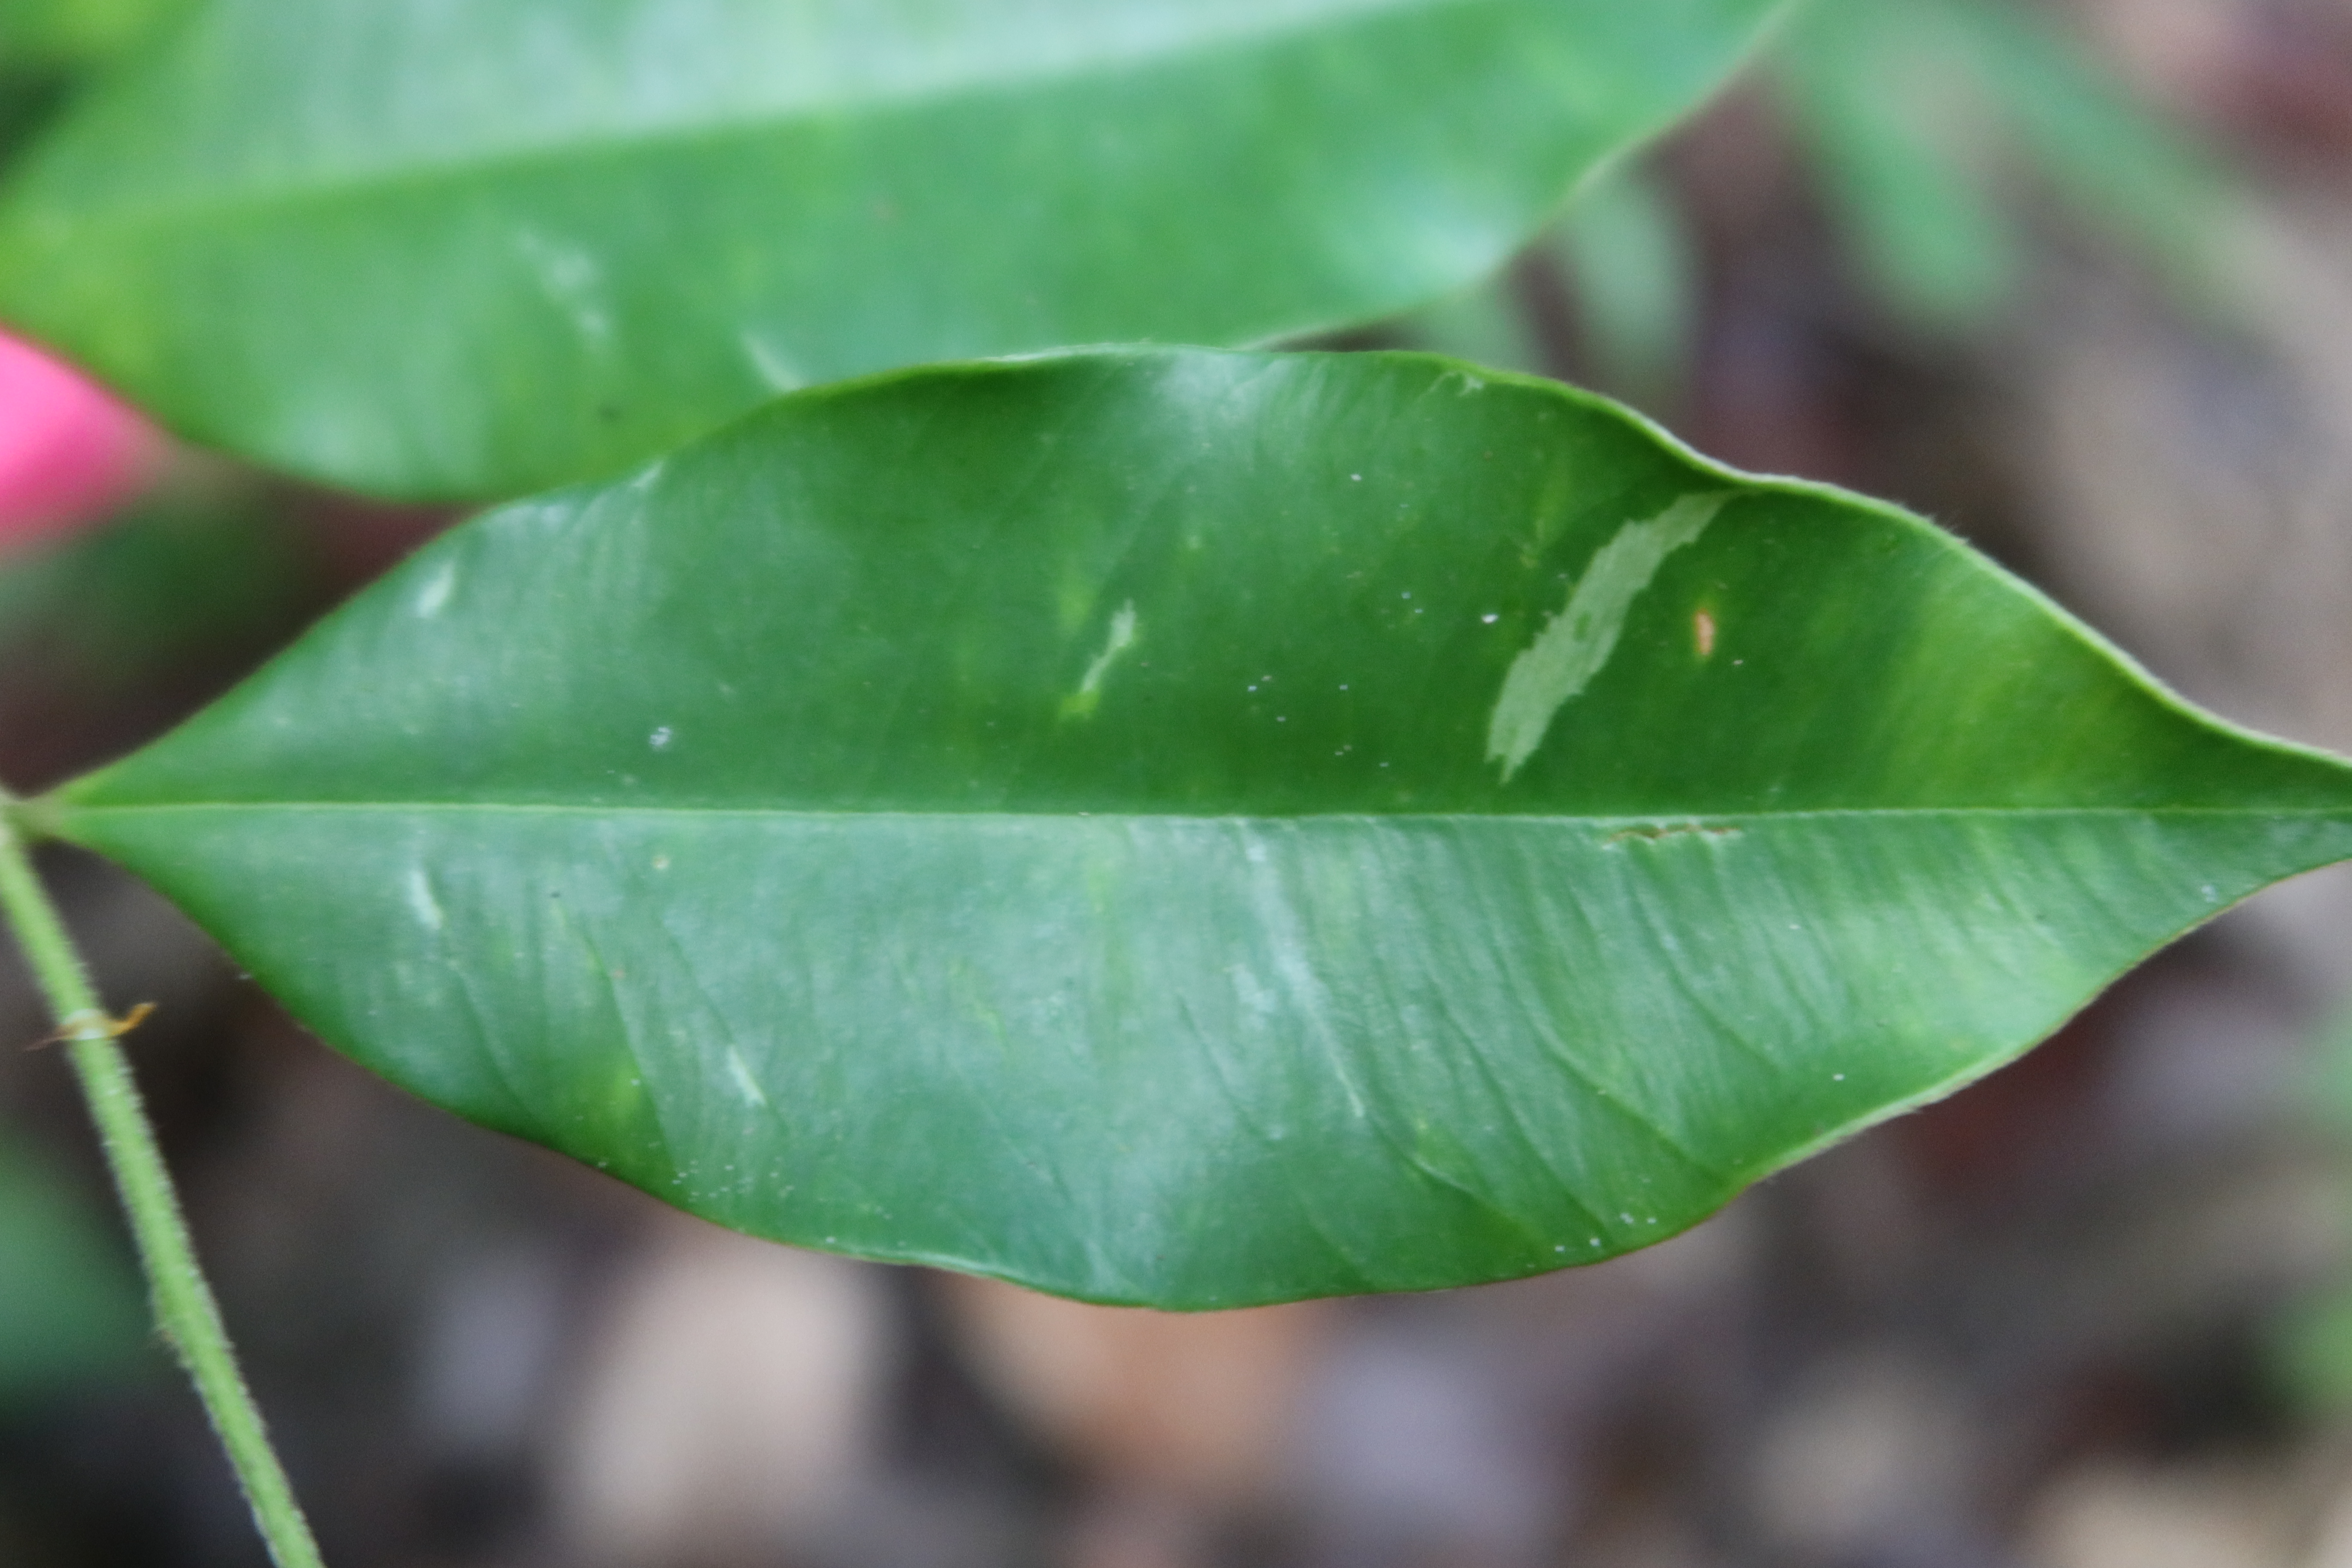
Label: Brown spots